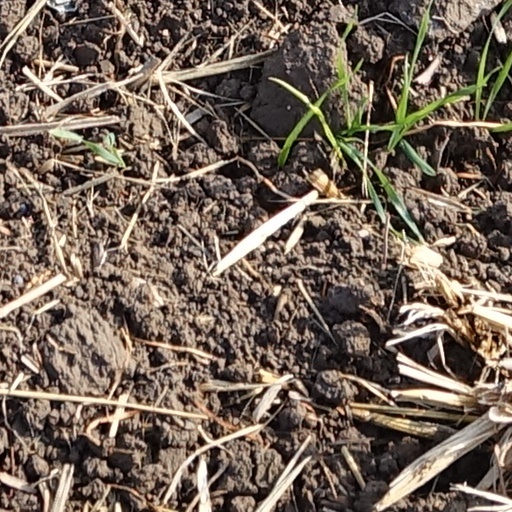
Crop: wheat